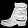
Label: Ankle boot